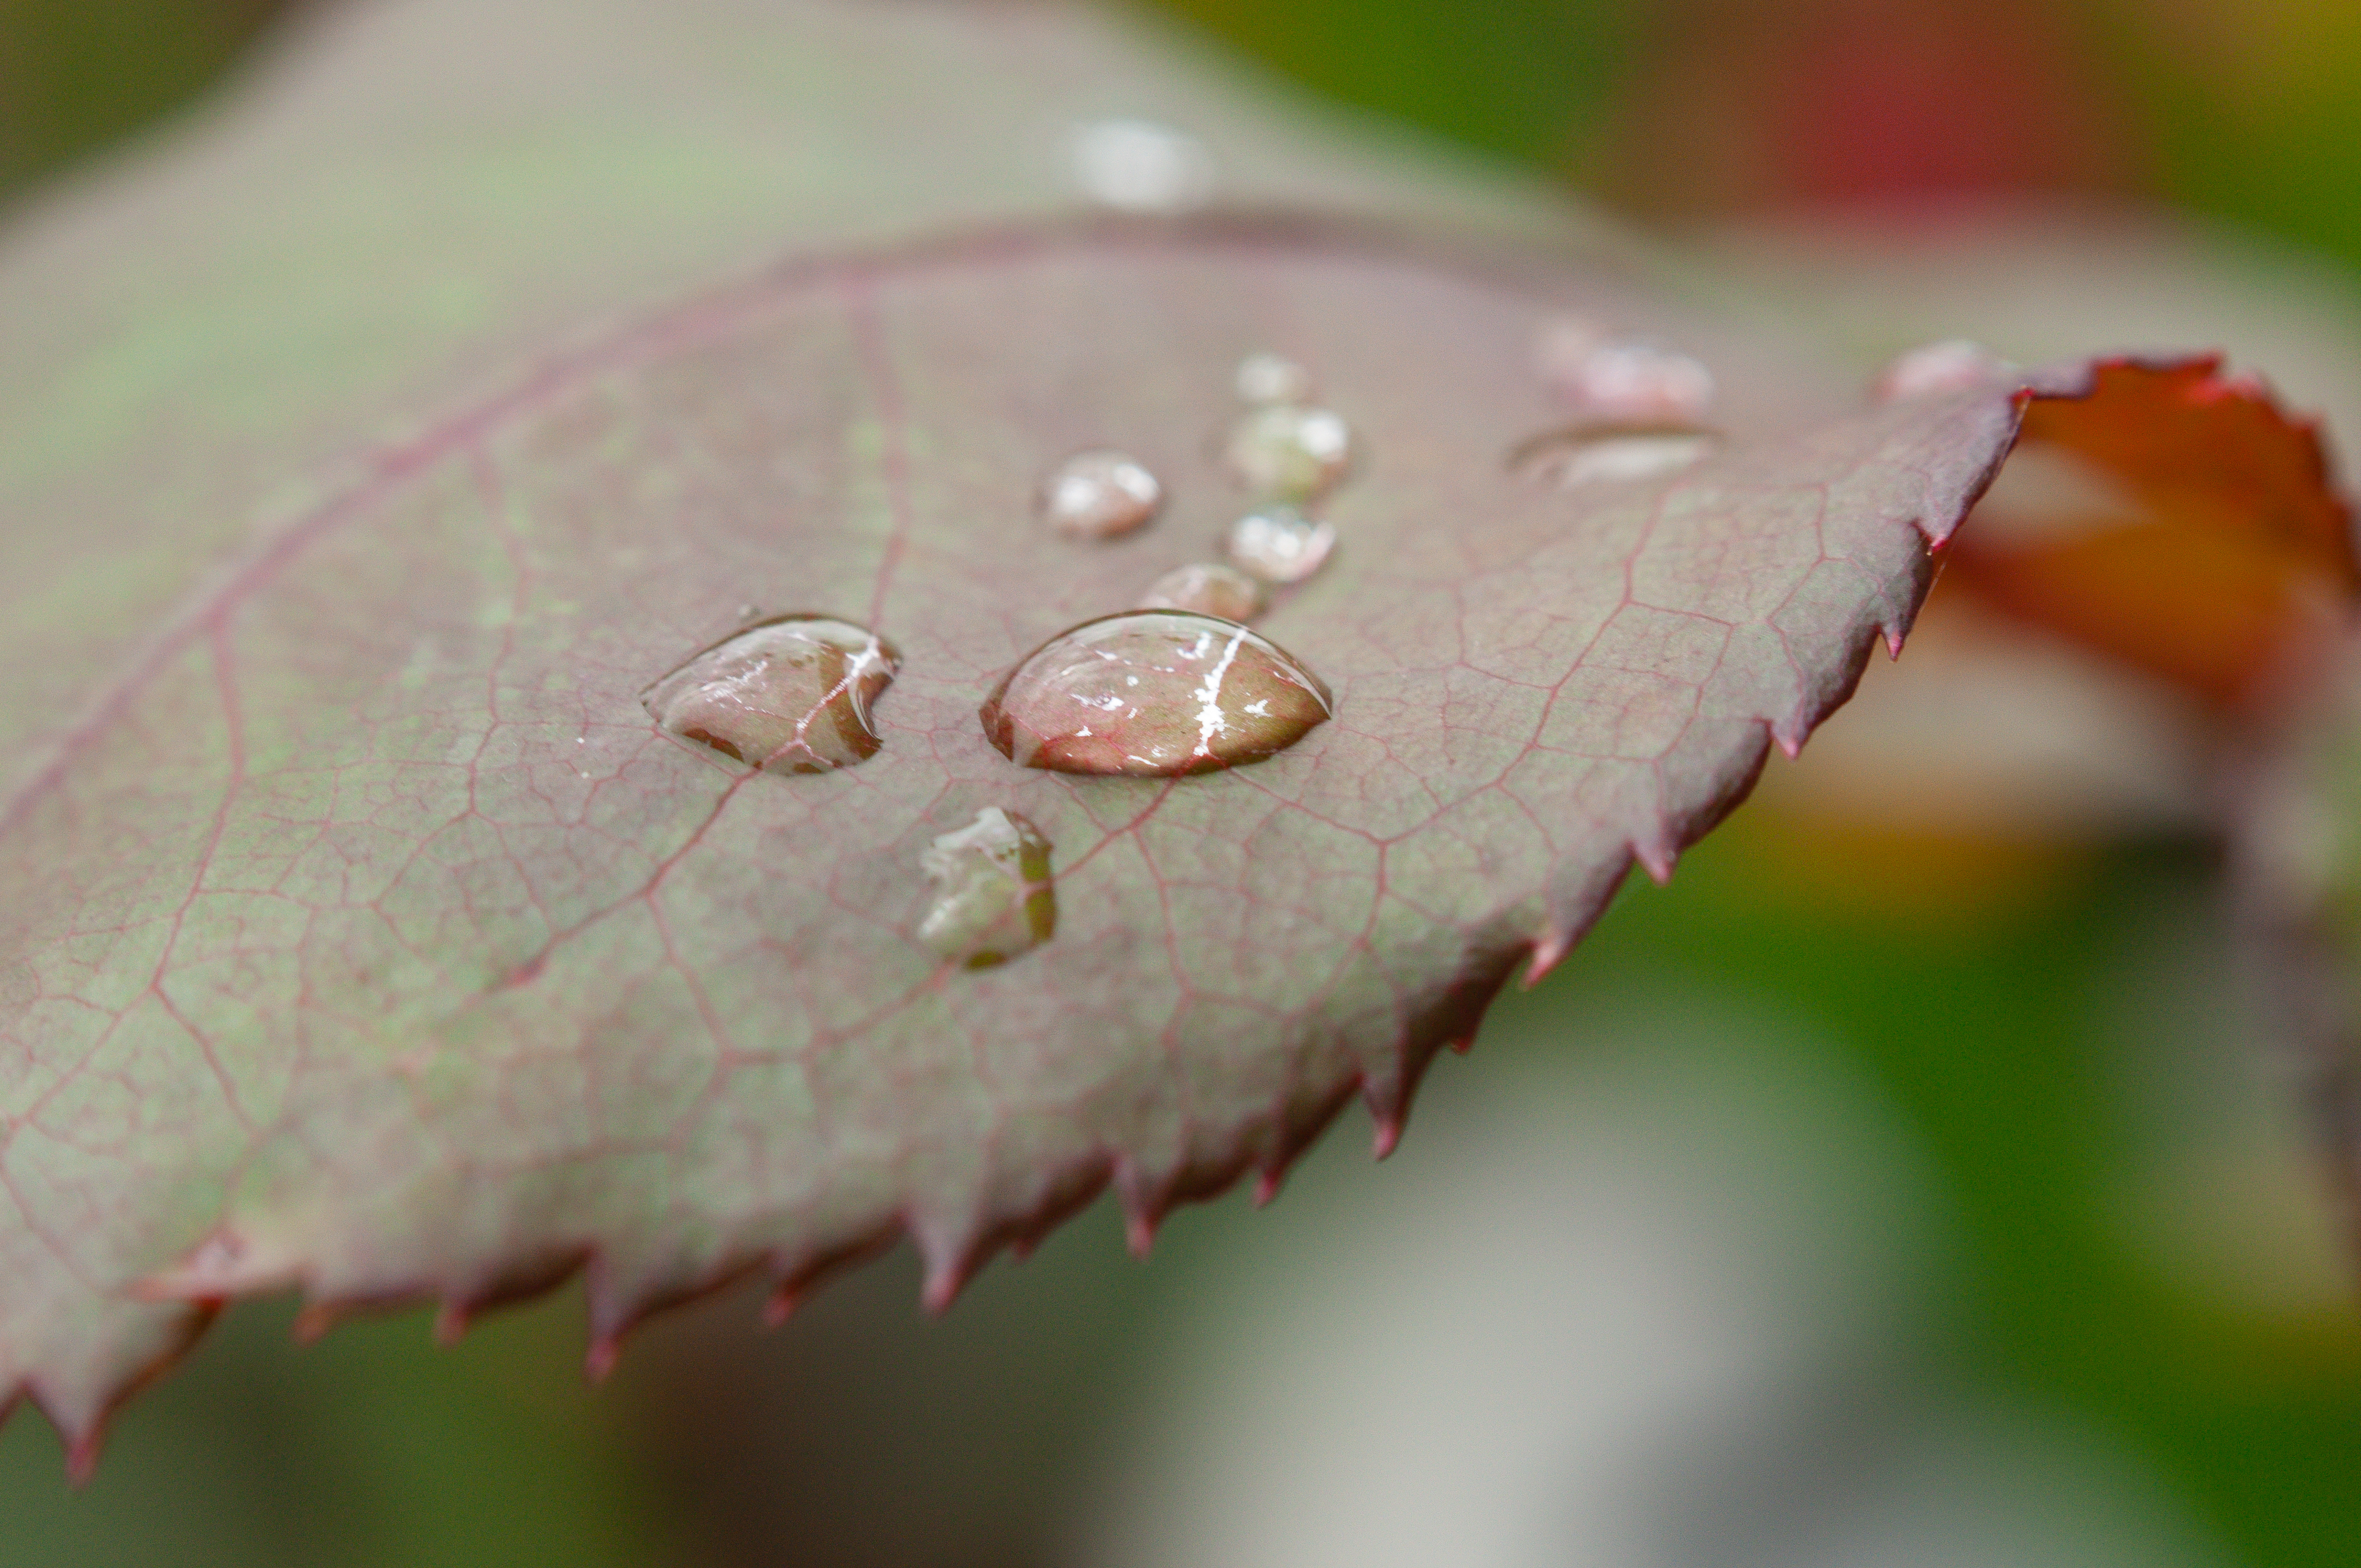
leaf, drop, liquid, moisture, botany, macro photography, terrestrial plant, dew, close up, drizzle, annual plant, perennial plant, plant pathology, parasite